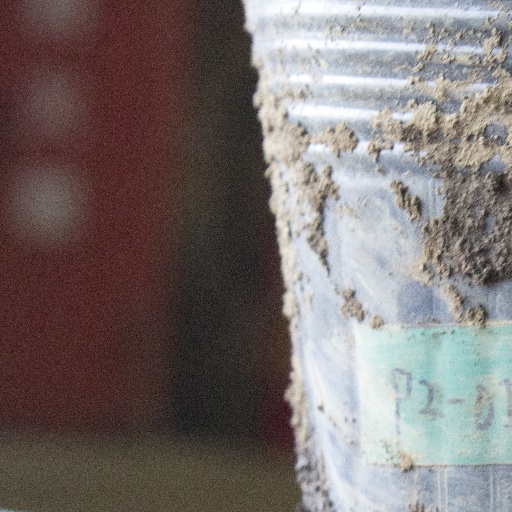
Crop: soybean